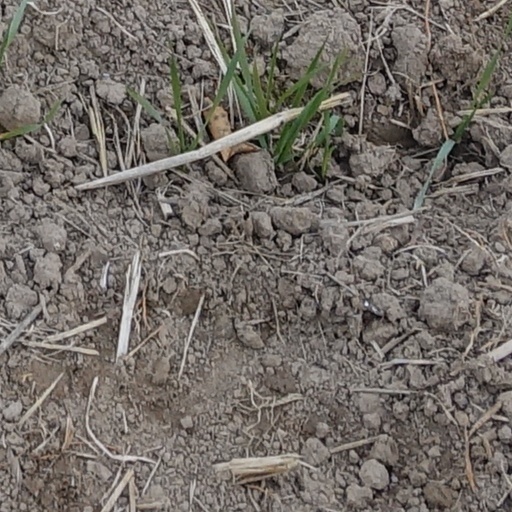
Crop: wheat